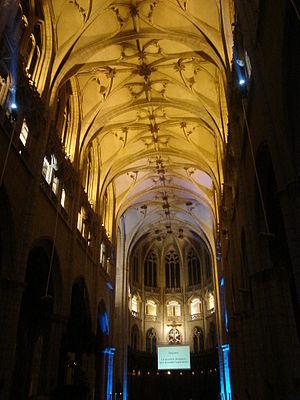
Nef centrale de l'église St Nizier, Lyon
L'église Saint-Nizier est une église de la ville de Lyon, située place Saint-Nizier au cœur de la Presqu'île, entre la place des Terreaux et celle des Jacobins, dans le quartier des Cordeliers. Elle constitue l'un des plus importants lieux de cultes de la capitale des Gaules, aussi bien en termes d'ancienneté et de prestige que de visibilité architecturale et monumentale.